Gillard government

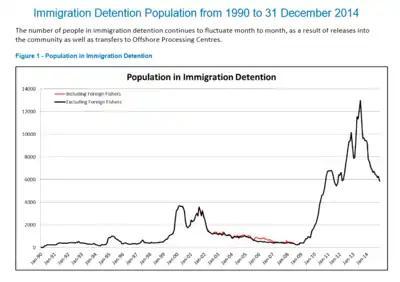
Immigration Detention Population to December 2014

On 15 December 2010 a ship containing 89 asylum seekers crashed on the shore of Christmas Island, killing up to fifty people. Refugee and migrant advocates condemned government policy as responsible for the tragedy, and ALP Party President Anna Bligh called for a complete review of ALP asylum seeker policy. Gillard returned early from holidays in response to the crash, and to review asylum seeker policy. Some months later Gillard would announce "The Malaysia Solution" in response.